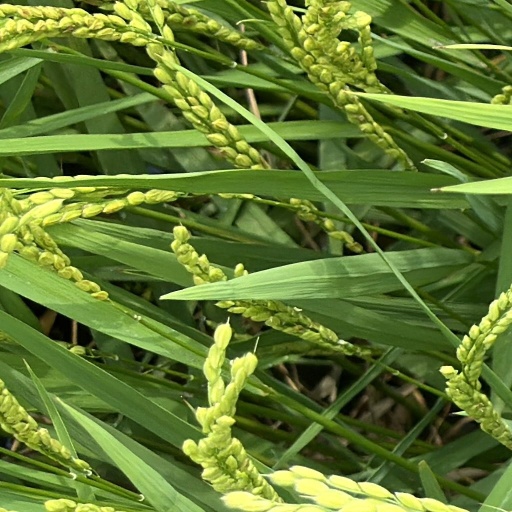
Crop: rice